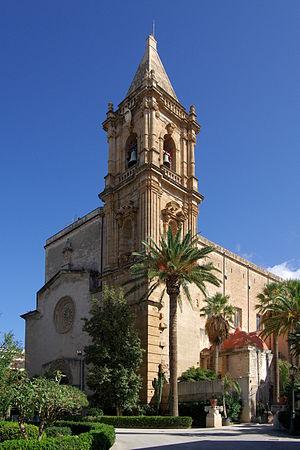
Trapani, ou Drépane, est une ville italienne dans la province dont elle est la capitale qui se situe dans la partie occidentale de la Sicile. C'est aussi un nom de famille. La ville est connue pour avoir développé l’extraction et la commercialisation du sel, en relation avec sa position naturelle en bordure de la mer Méditerranée et son port, qui servait dans l'Antiquité de débouché commercial à la ville d’Erice, située sur le mont qui domine Trapani, et qui était alors plus connue grâce à son sanctuaire d'Aphrodite. Les autres activités de la ville sont principalement la pêche, notamment celle du thon, l’extraction et le commerce du marbre et le travail du corail.